Charles O'Hara

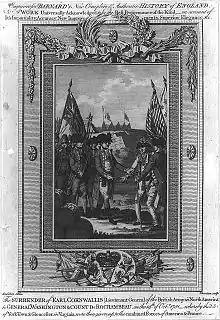
General O'Hara surrenders the sword of Lieutenant-General Cornwallis to Count de Rochambeau and General Washington.Anonymous engraving (ca. 1783)

General Charles O'Hara (1740 – 25 February 1802) was a British Army officer who served in the Seven Years' War, the American War of Independence, and the French Revolutionary War and later served as governor of Gibraltar. He served with distinction during the American War of Independence, commanding a brigade of Foot Guards as part of the army of Charles Cornwallis and was wounded during the Battle of Guilford Courthouse. He offered the British surrender during the siege of Yorktown on behalf of his superior Charles Cornwallis and is depicted in the eponymous painting by John Trumbull. During his career O'Hara personally surrendered to both George Washington and Napoleon Bonaparte.